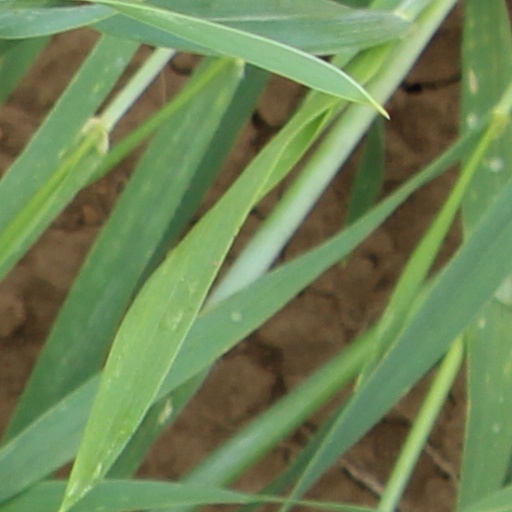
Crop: wheat